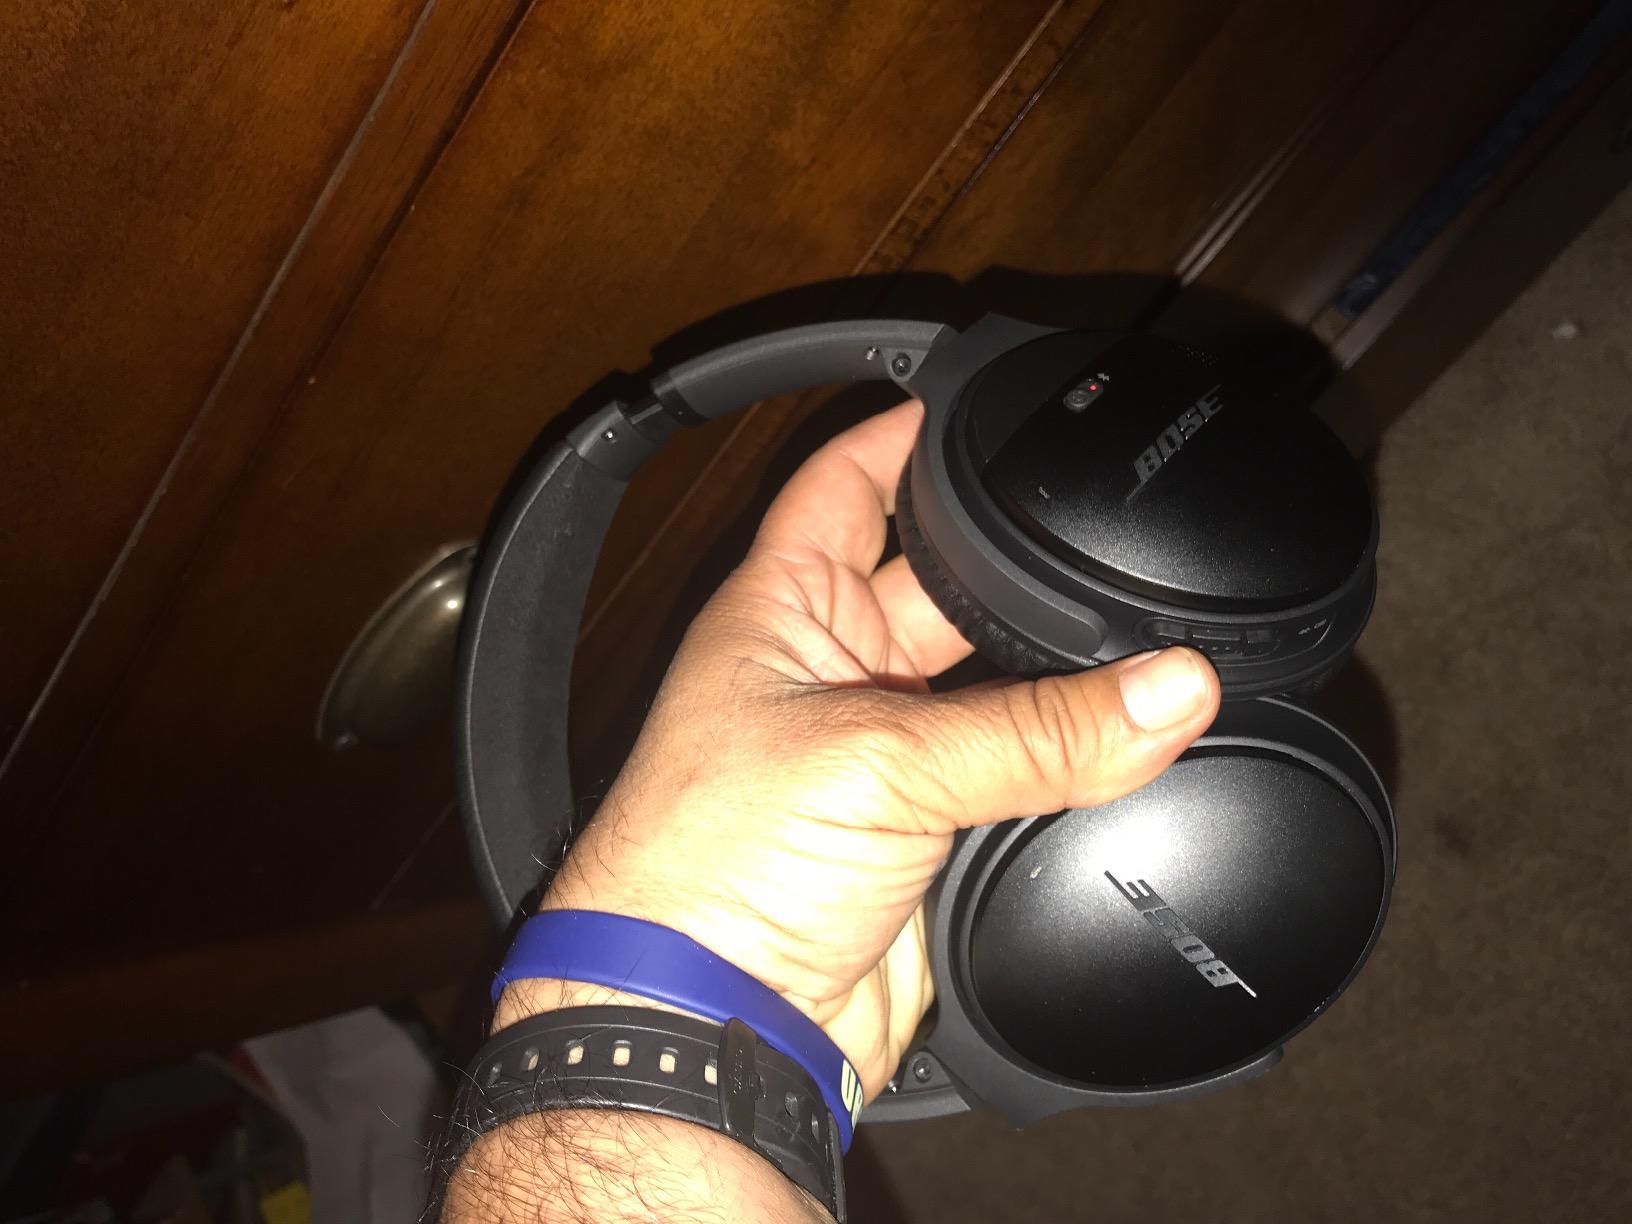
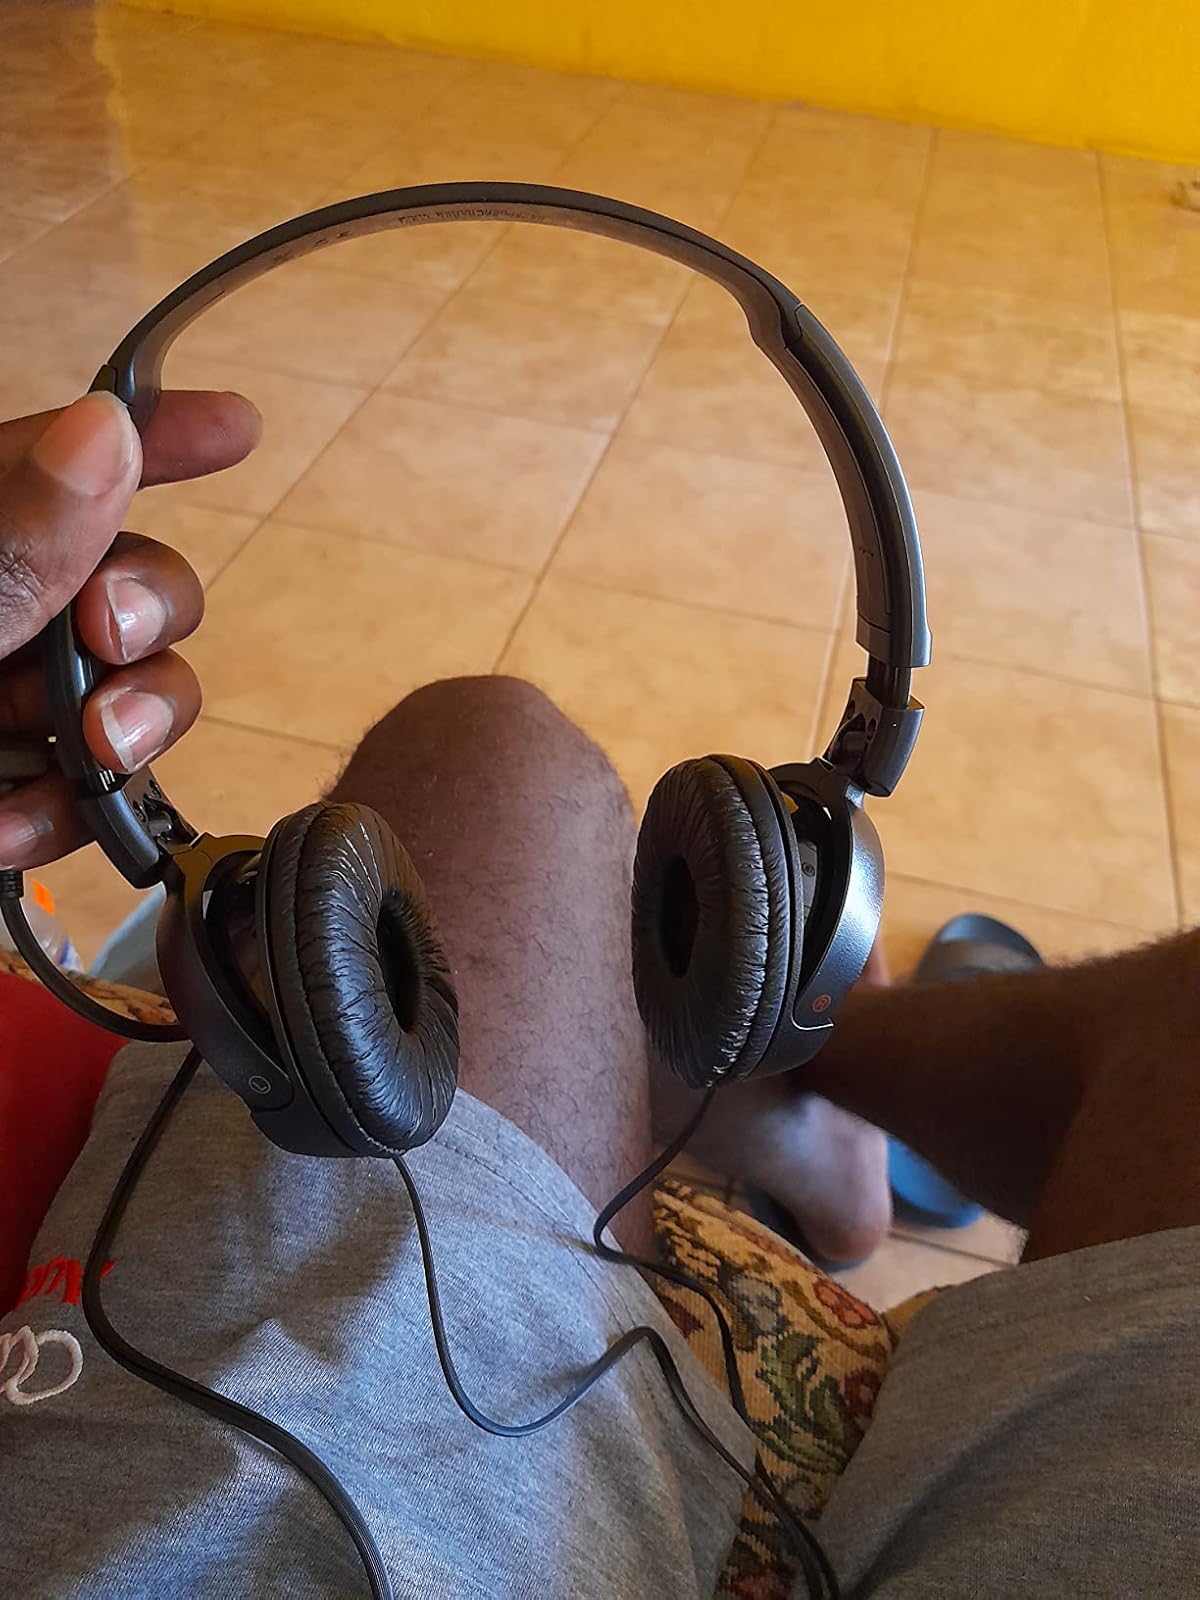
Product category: headphones
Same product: no